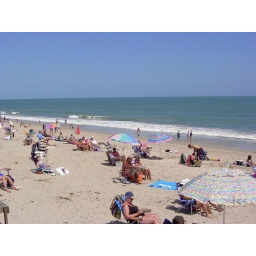
People and beach umbrellas crowding the sand in Vero.